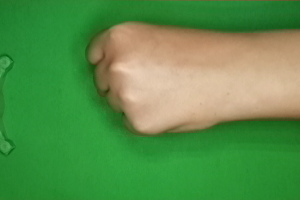
Label: rock